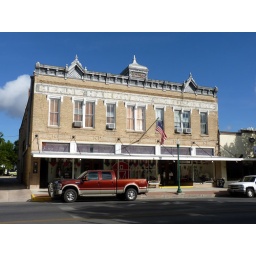
Amazing building with George L. Mesker &amp;amp; Co cornice and window hoods in beautiful downtown New Braunfels, Texas.